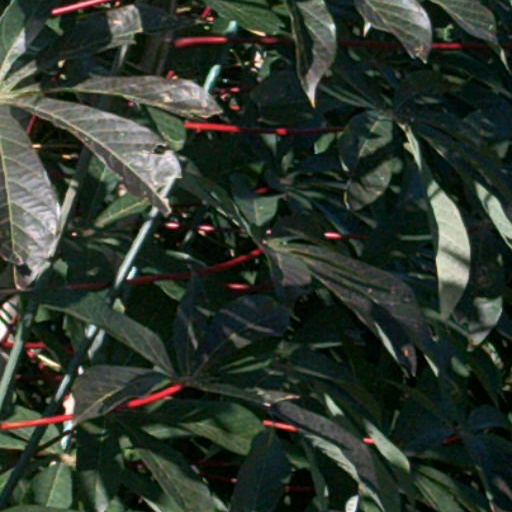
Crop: cassava